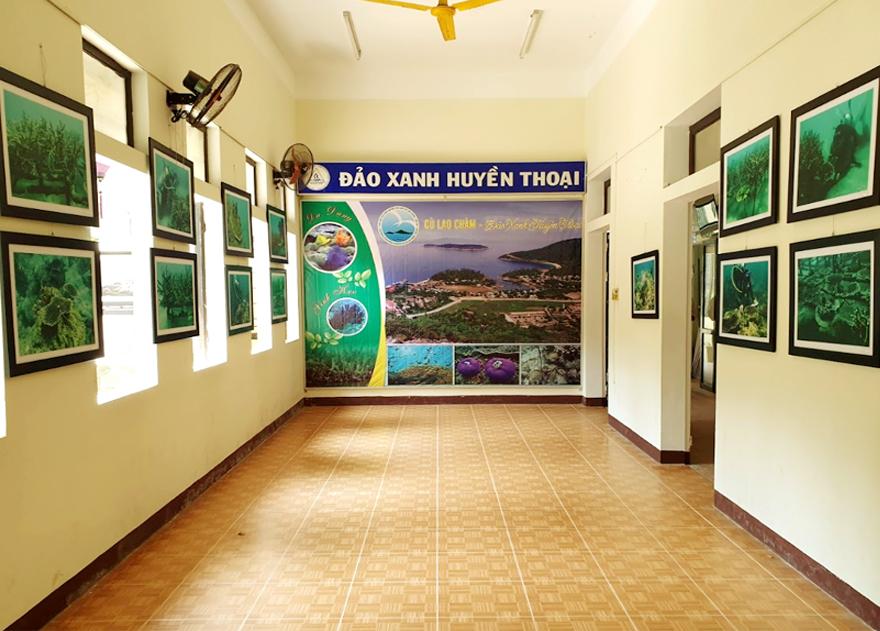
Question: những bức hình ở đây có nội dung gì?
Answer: những bức hình ở đây có nội dung về biển đảo